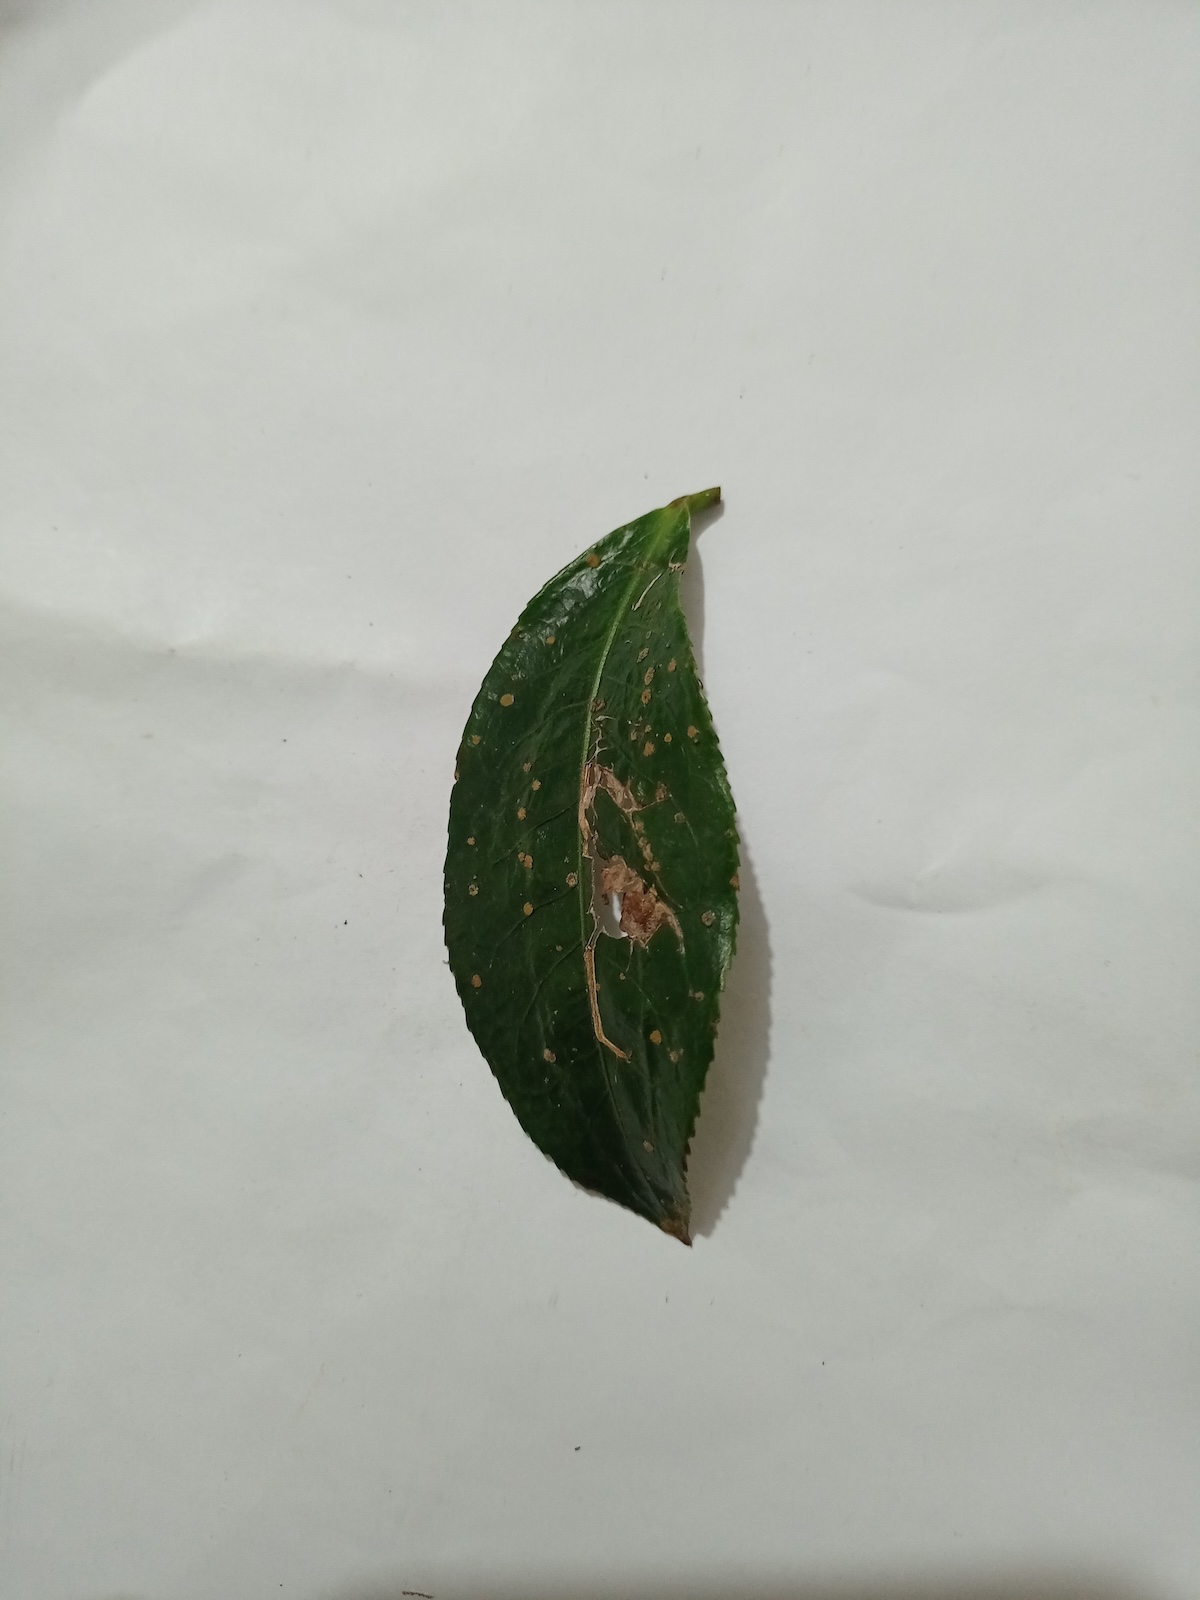
Label: Brown Blight